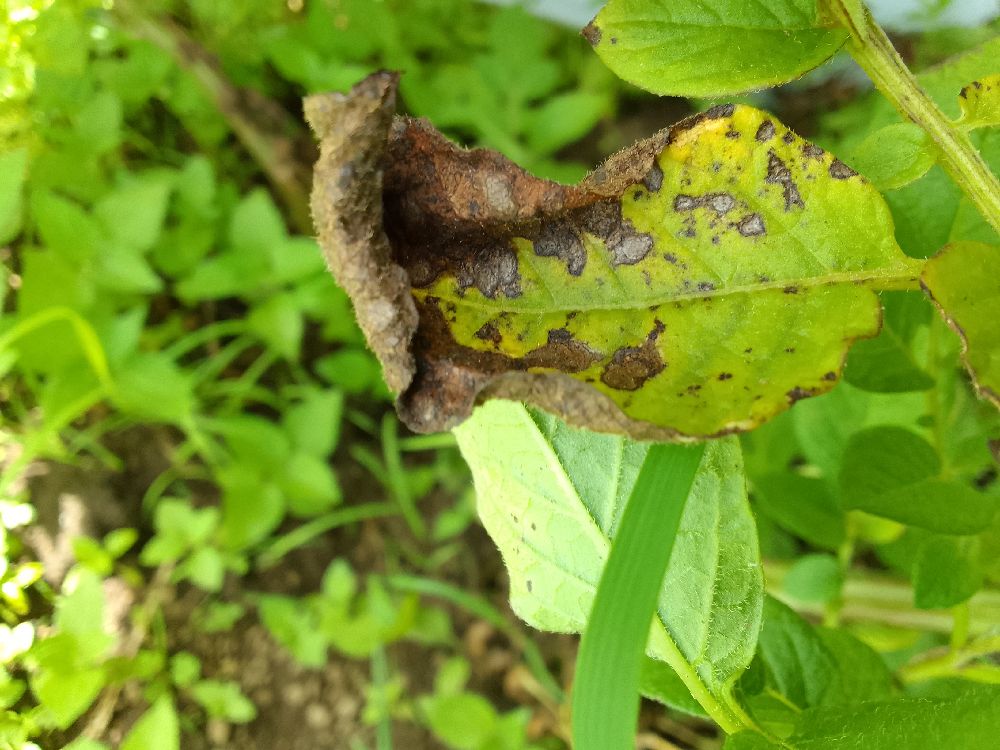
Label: Early blight